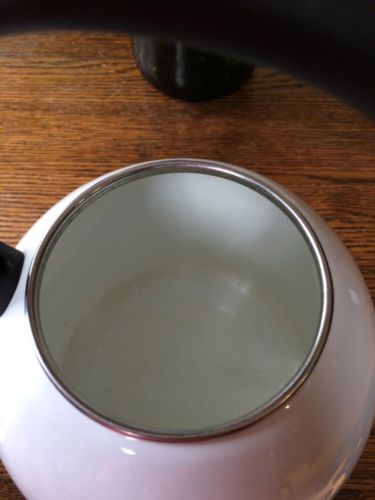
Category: kettle